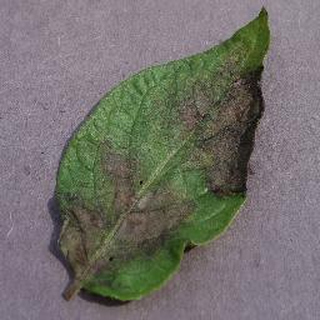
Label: potato_late_blight